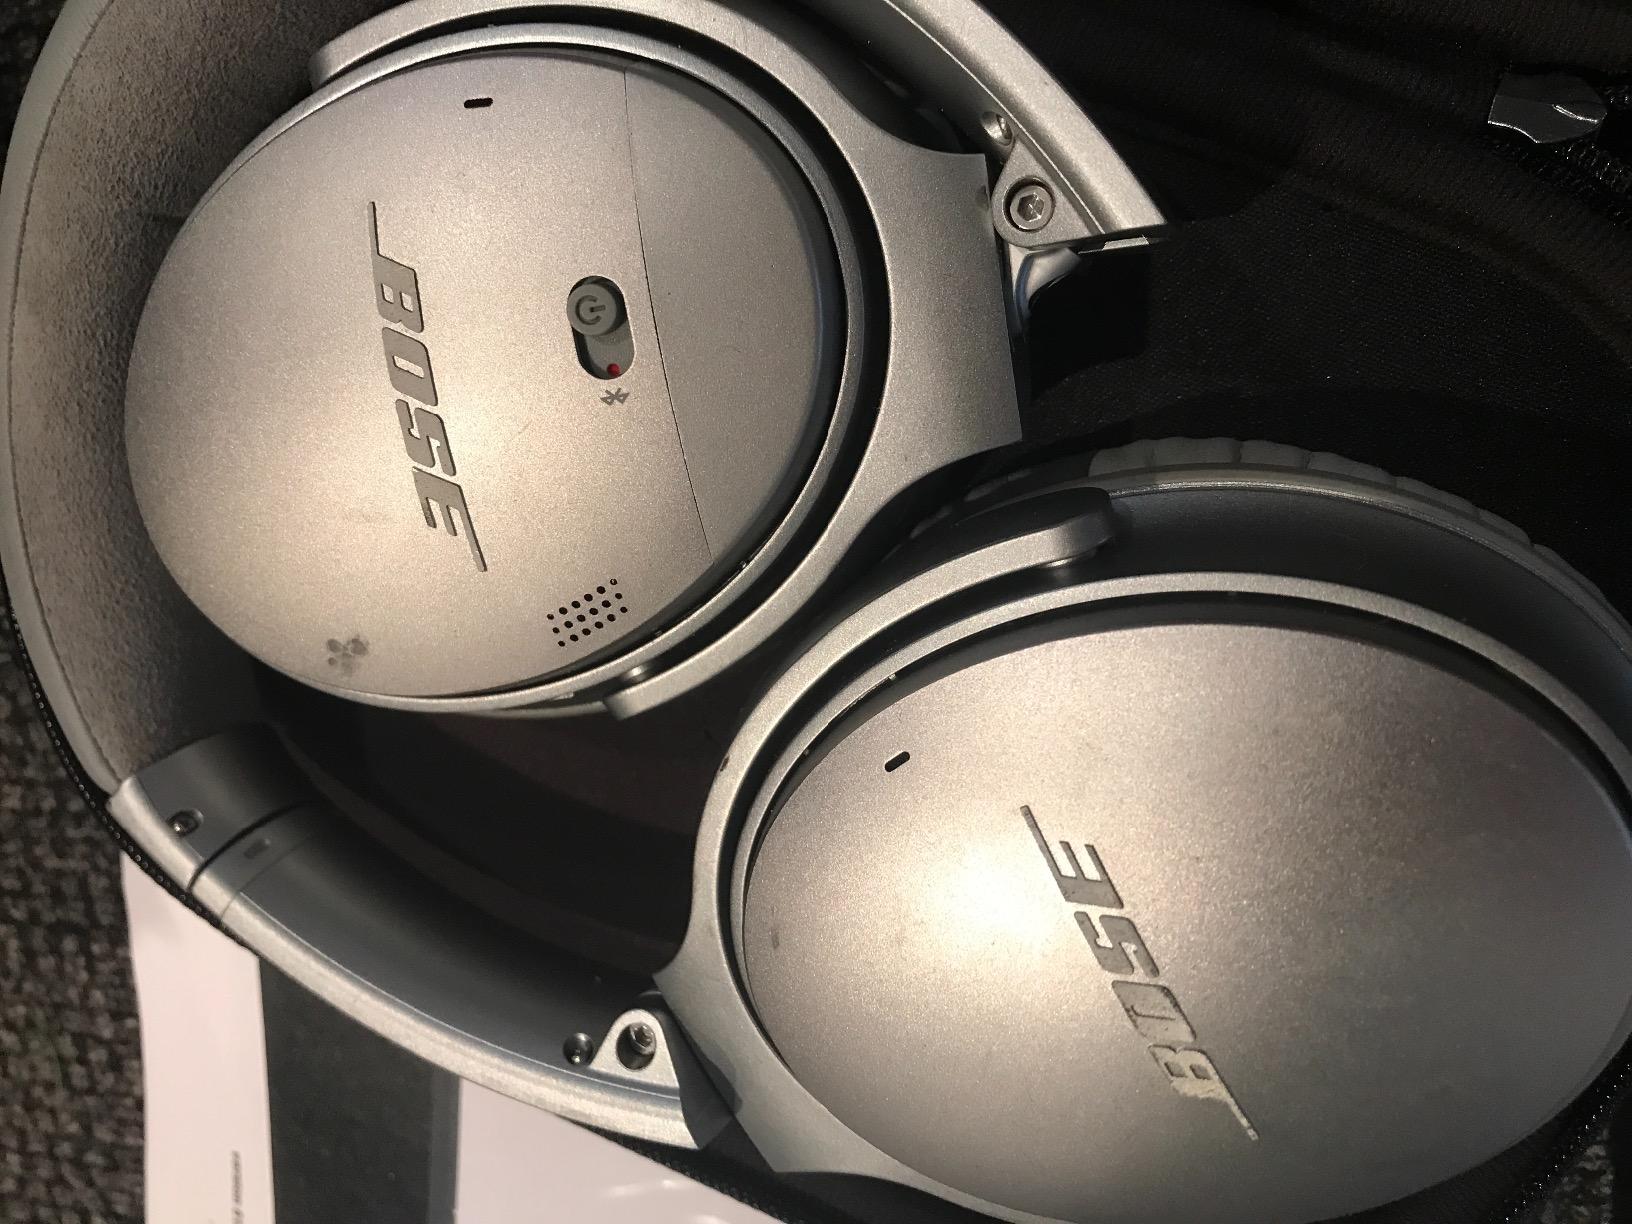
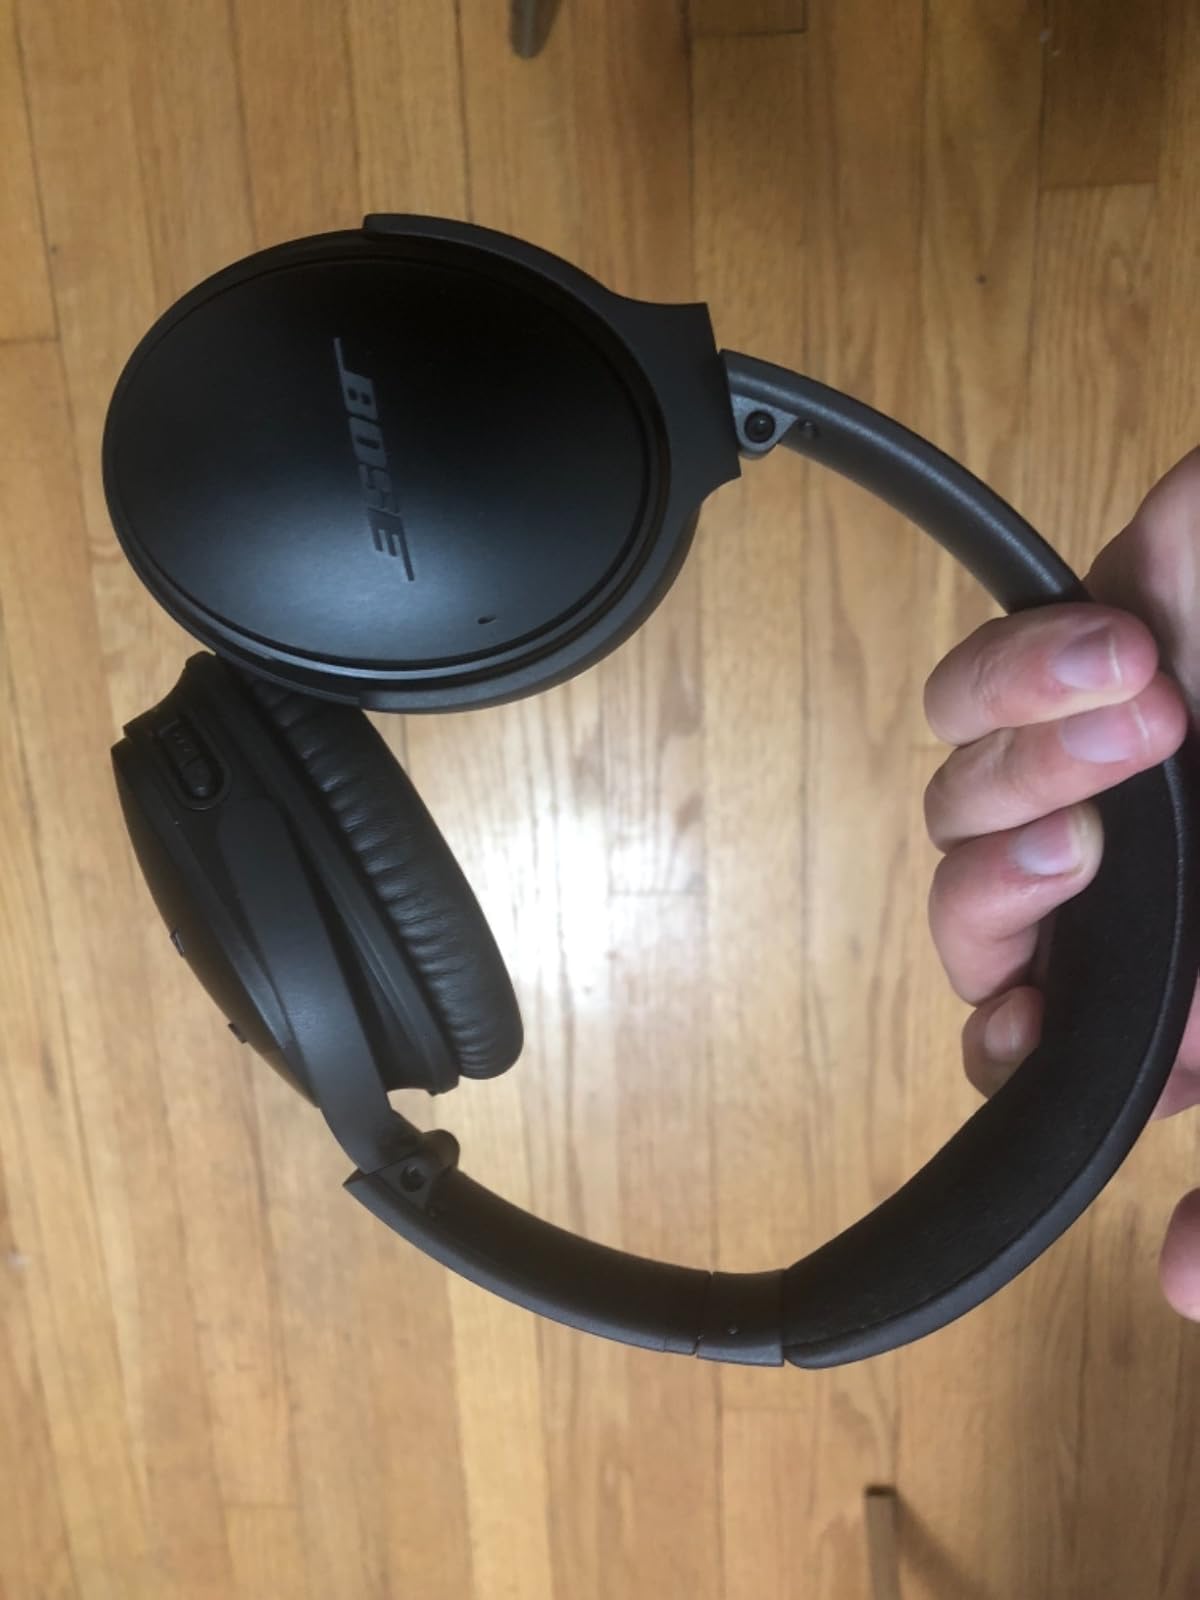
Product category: headphones
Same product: no